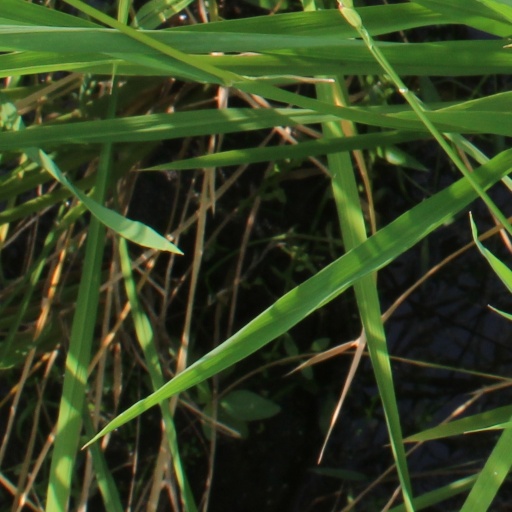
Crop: rice